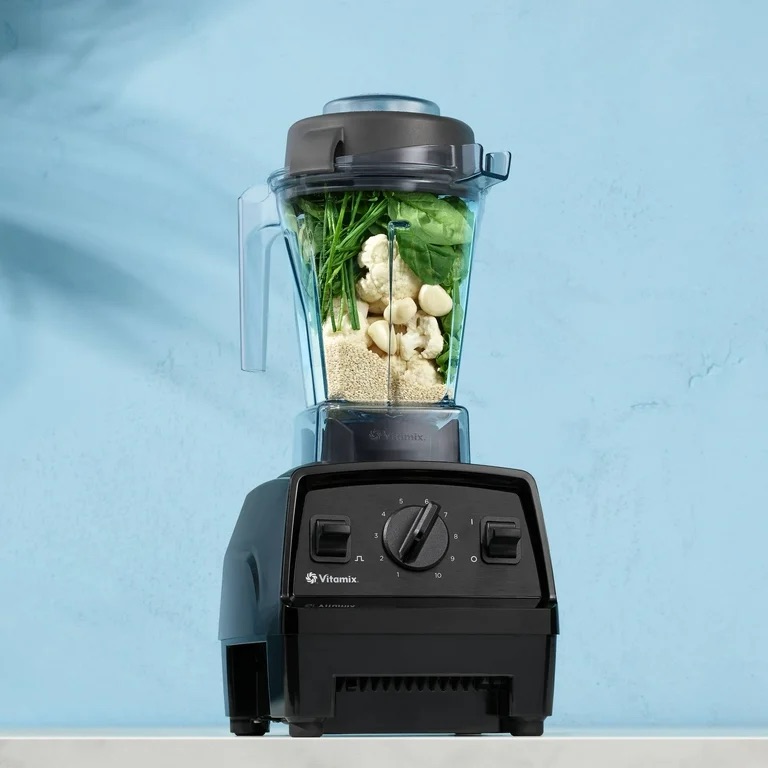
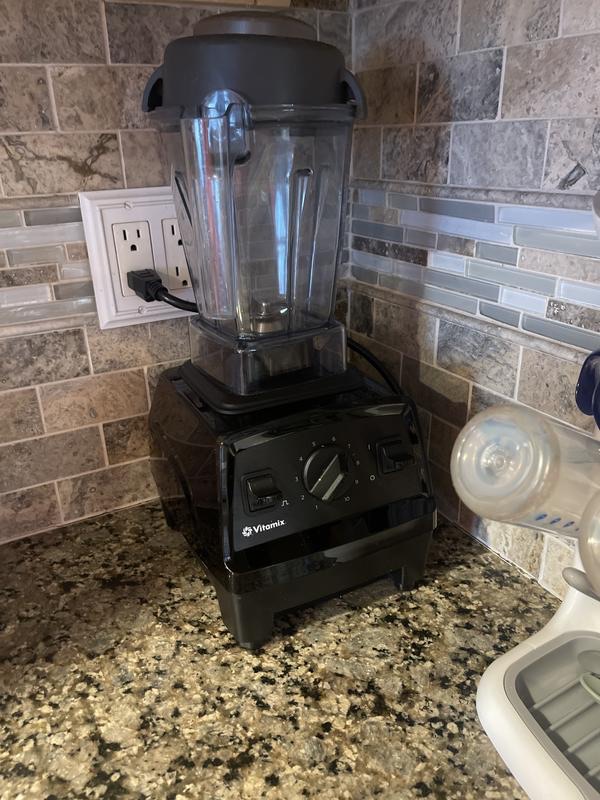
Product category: items_blender
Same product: yes